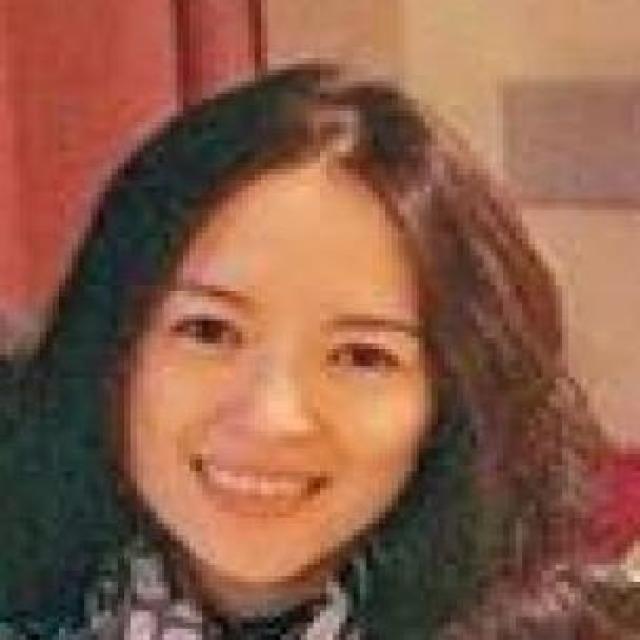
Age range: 21-44